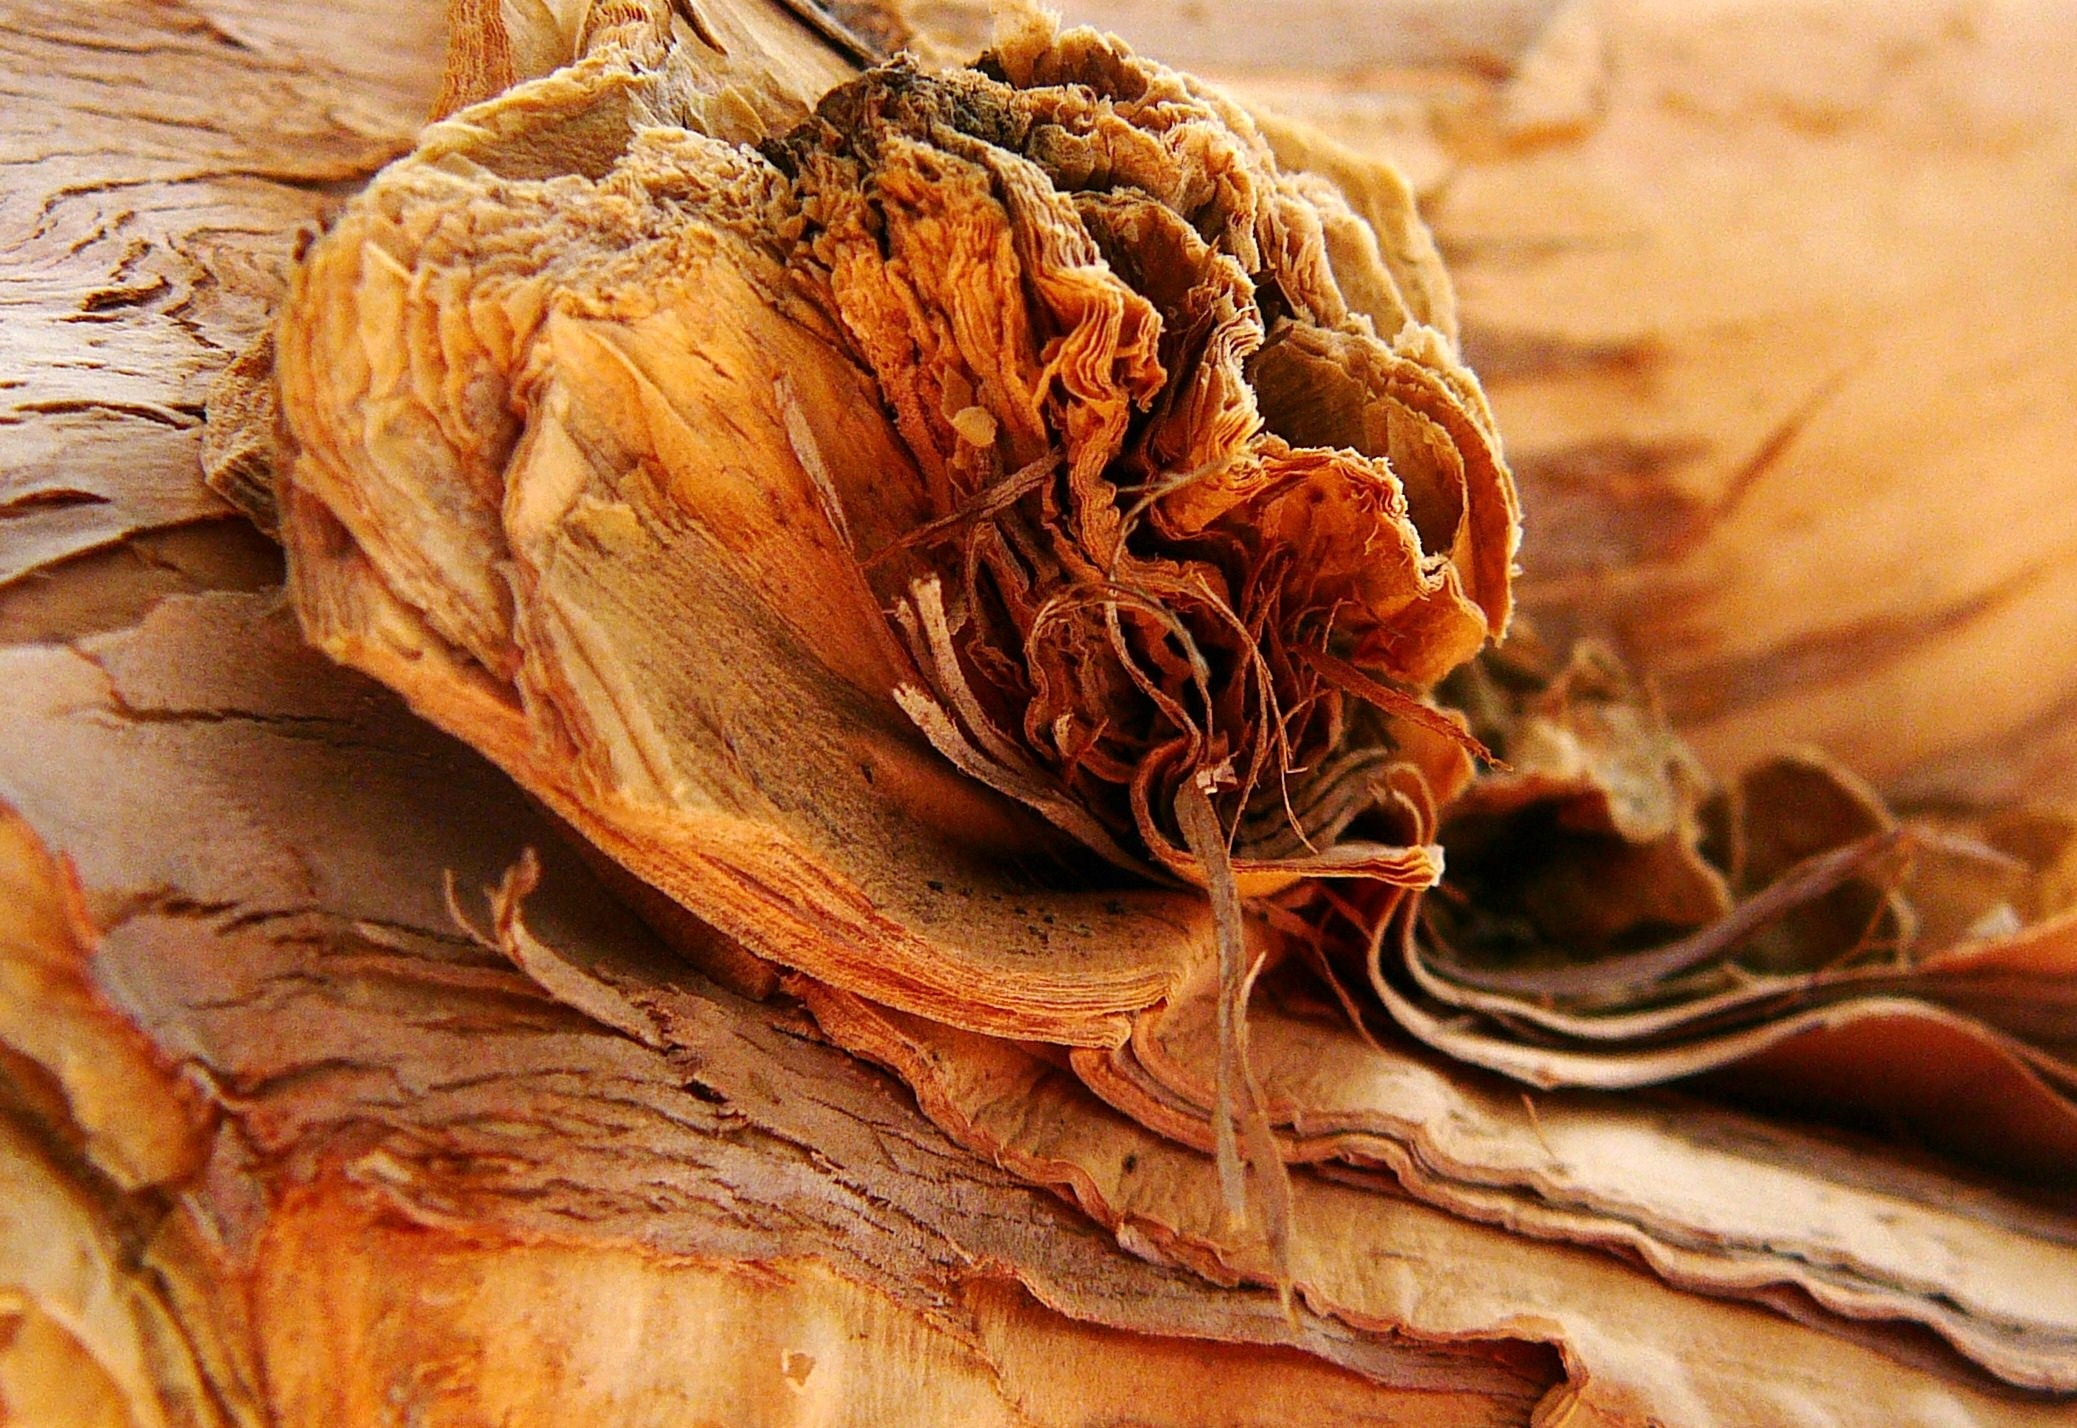
tree, plant, wood, leaf, flower, trunk, bark, food, produce, vegetable, natural, autumn, brown, close up, australian, carving, organic, macro photography, flowering plant, paperbark, land plant, medicinal mushroom